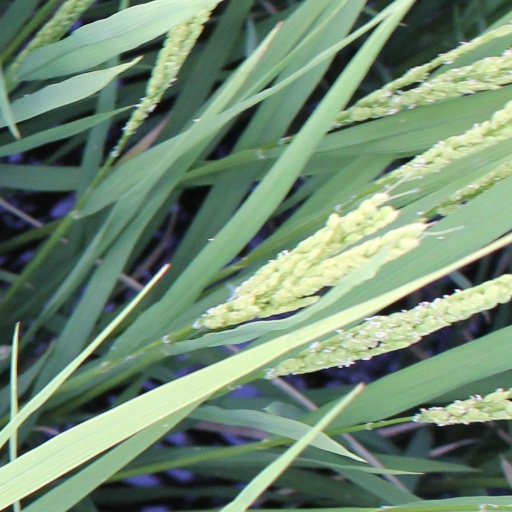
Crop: rice